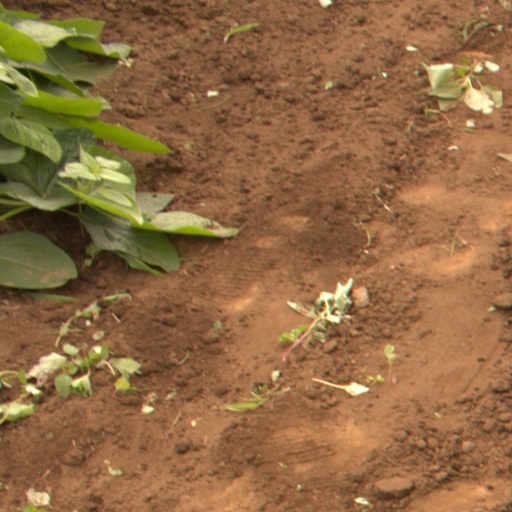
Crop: soybean